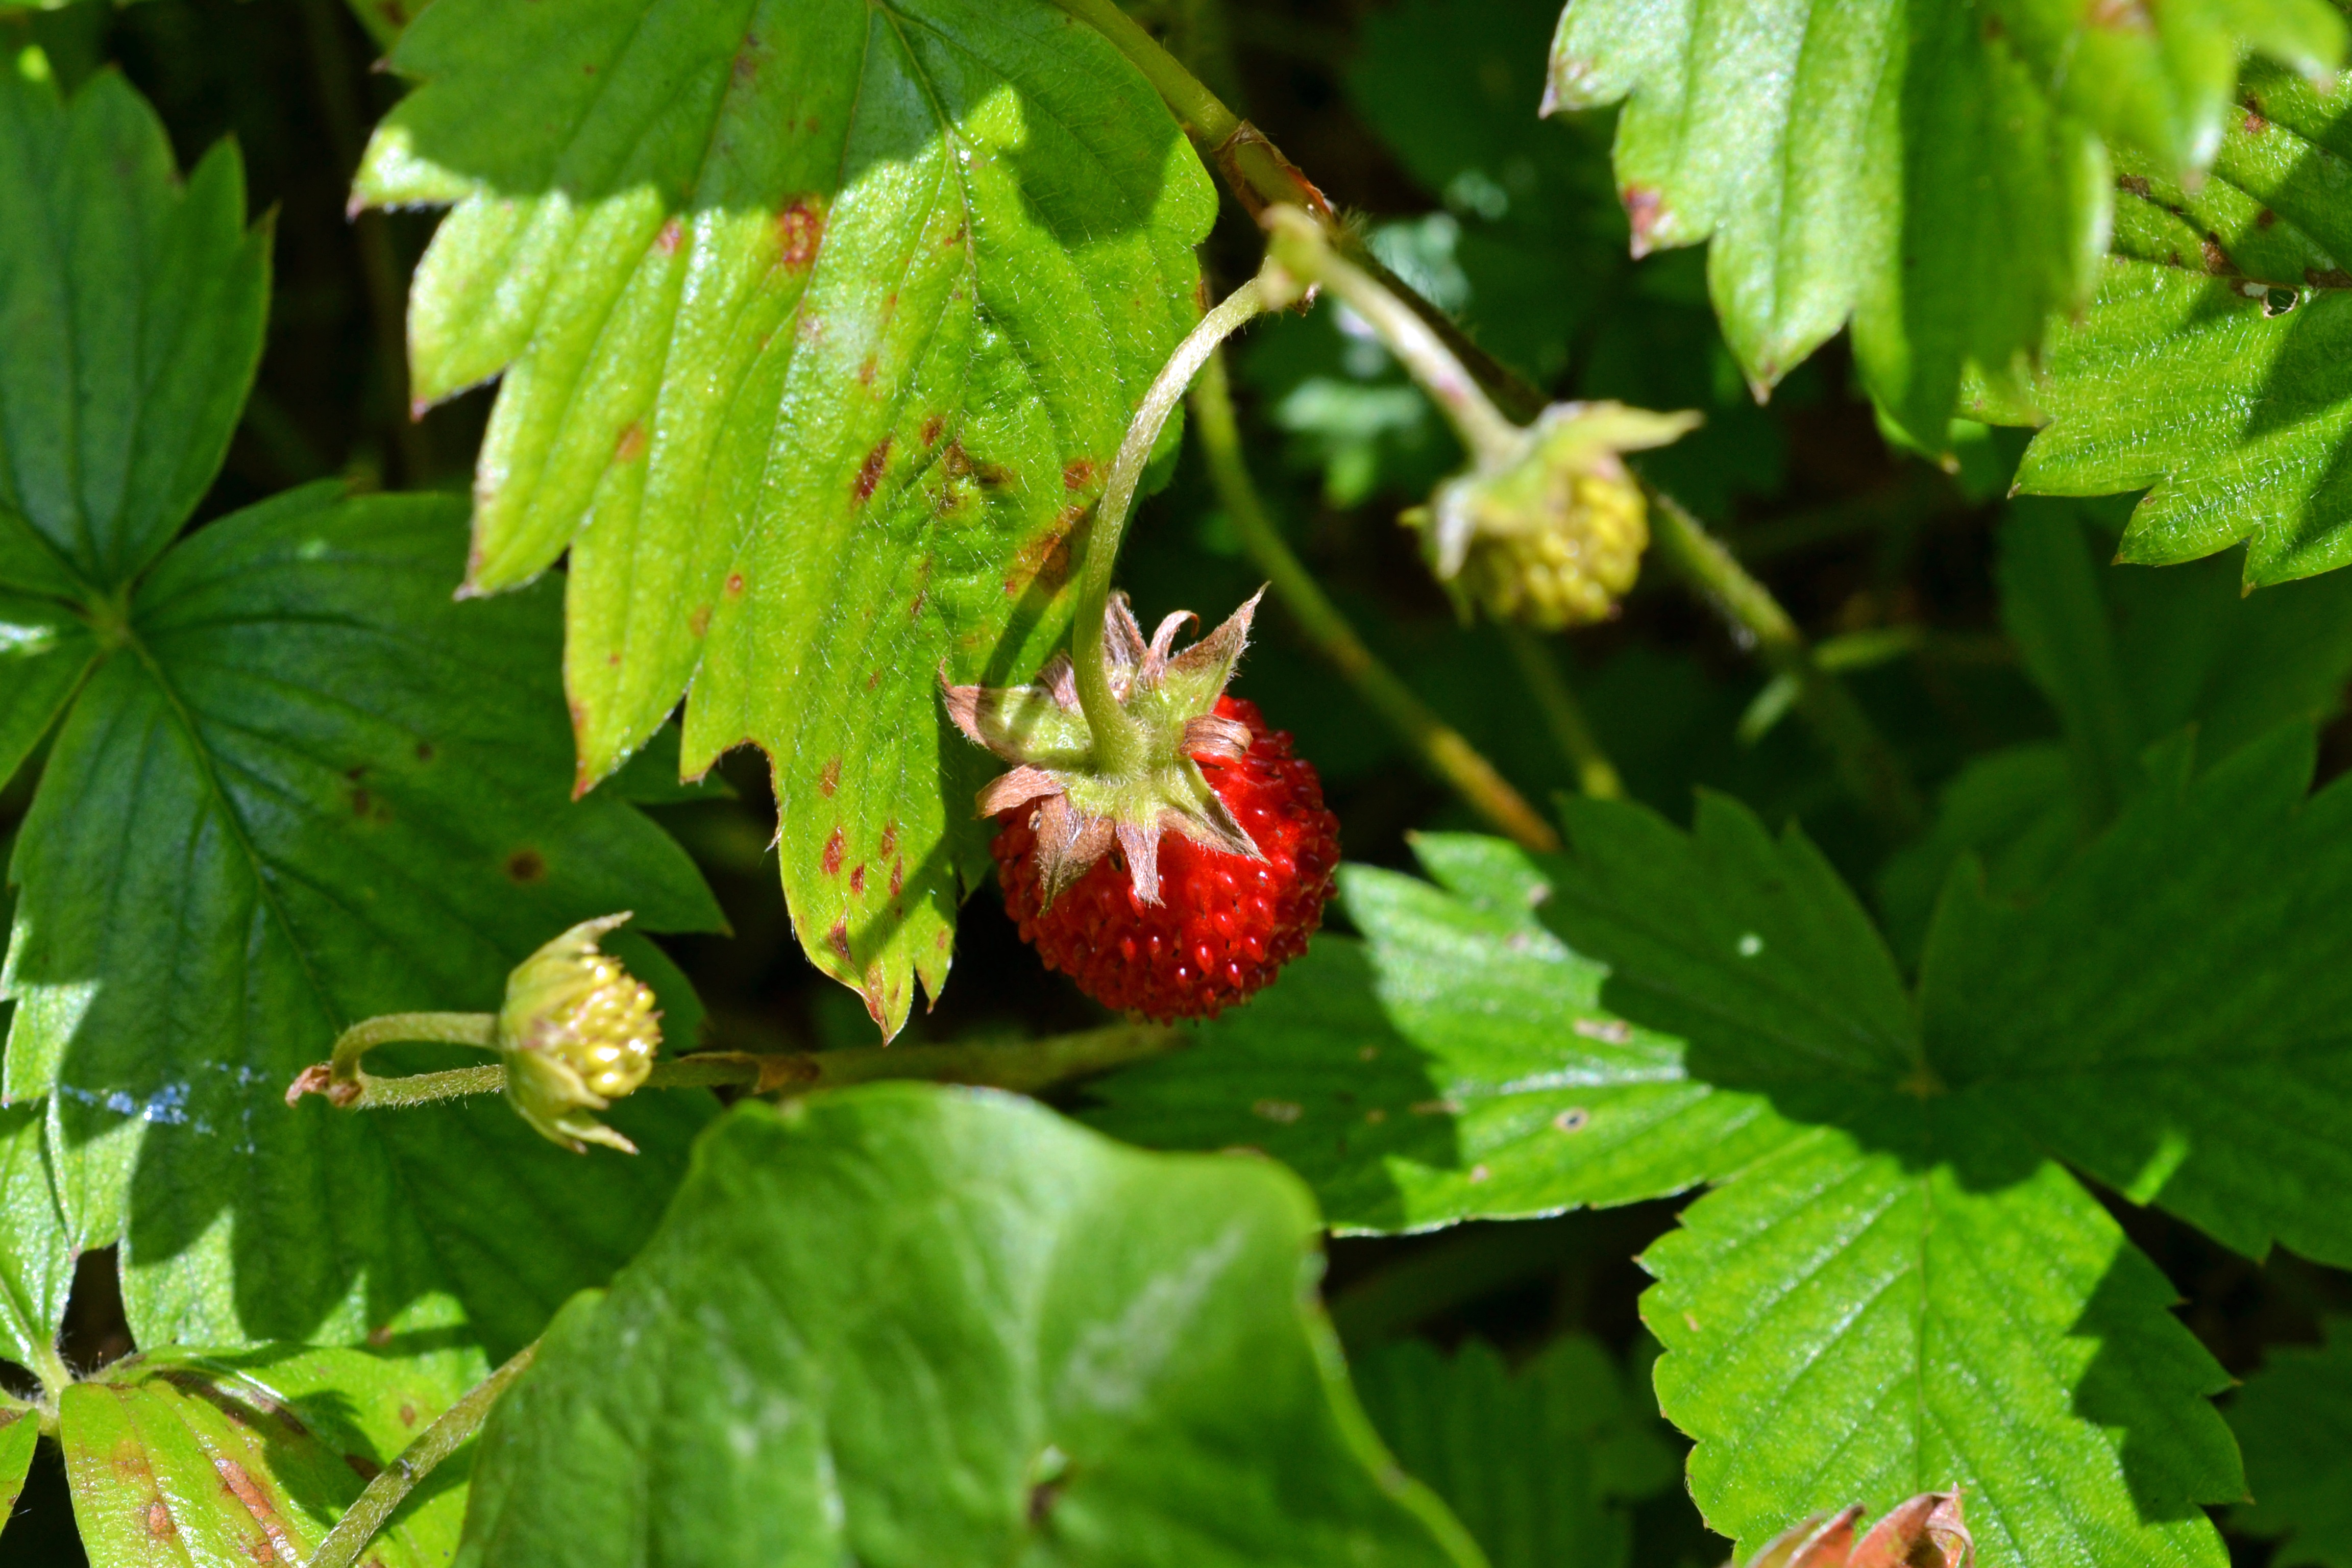
tree, plant, fruit, berry, leaf, flower, ripe, food, produce, healthy, flora, strawberry, shrub, bramble, strawberries, bio, flowering plant, wood strawberry, land plant, dewberry, wine raspberry, thimbleberry, salmonberry, mock strawberry